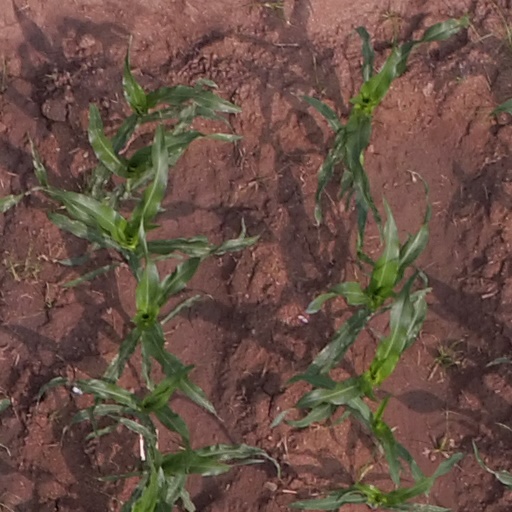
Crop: maize; corn